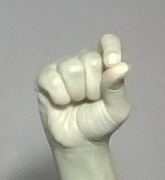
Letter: fa